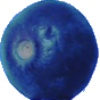
Label: Huckleberry 1